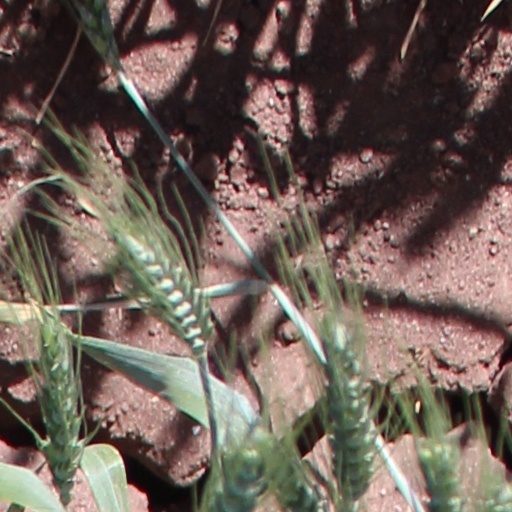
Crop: wheat